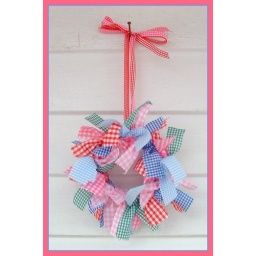
mini wreath in cute gingham prints~can be used as a wreath, wall hanging or door knob